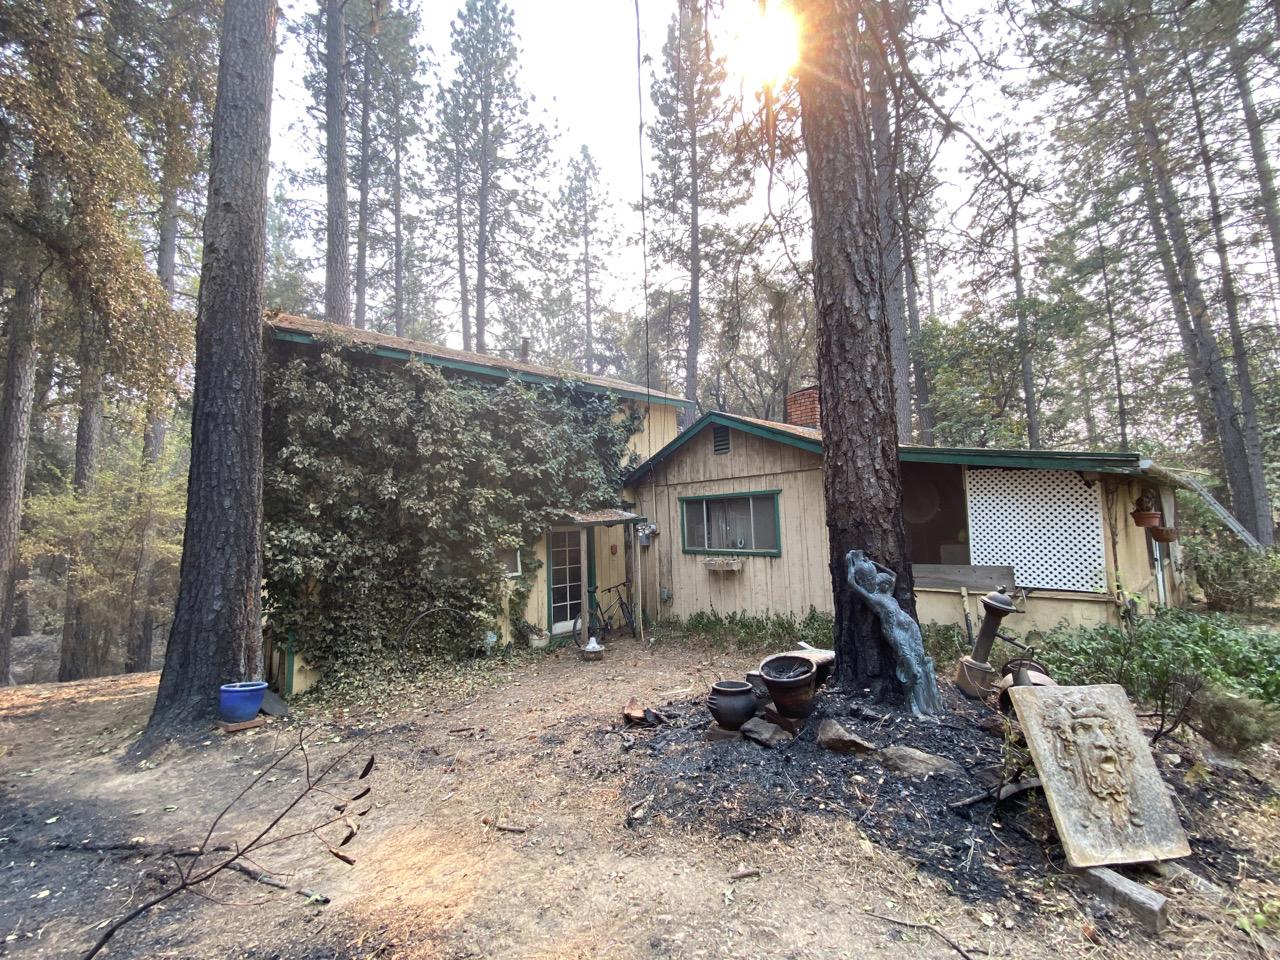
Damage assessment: no_damage